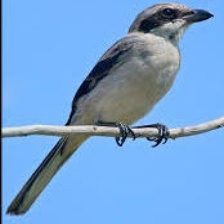
Species: LOGGERHEAD SHRIKE
Scientific name: LANIUS LUDOVICIANUS